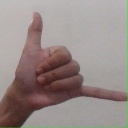
अक्षर: द